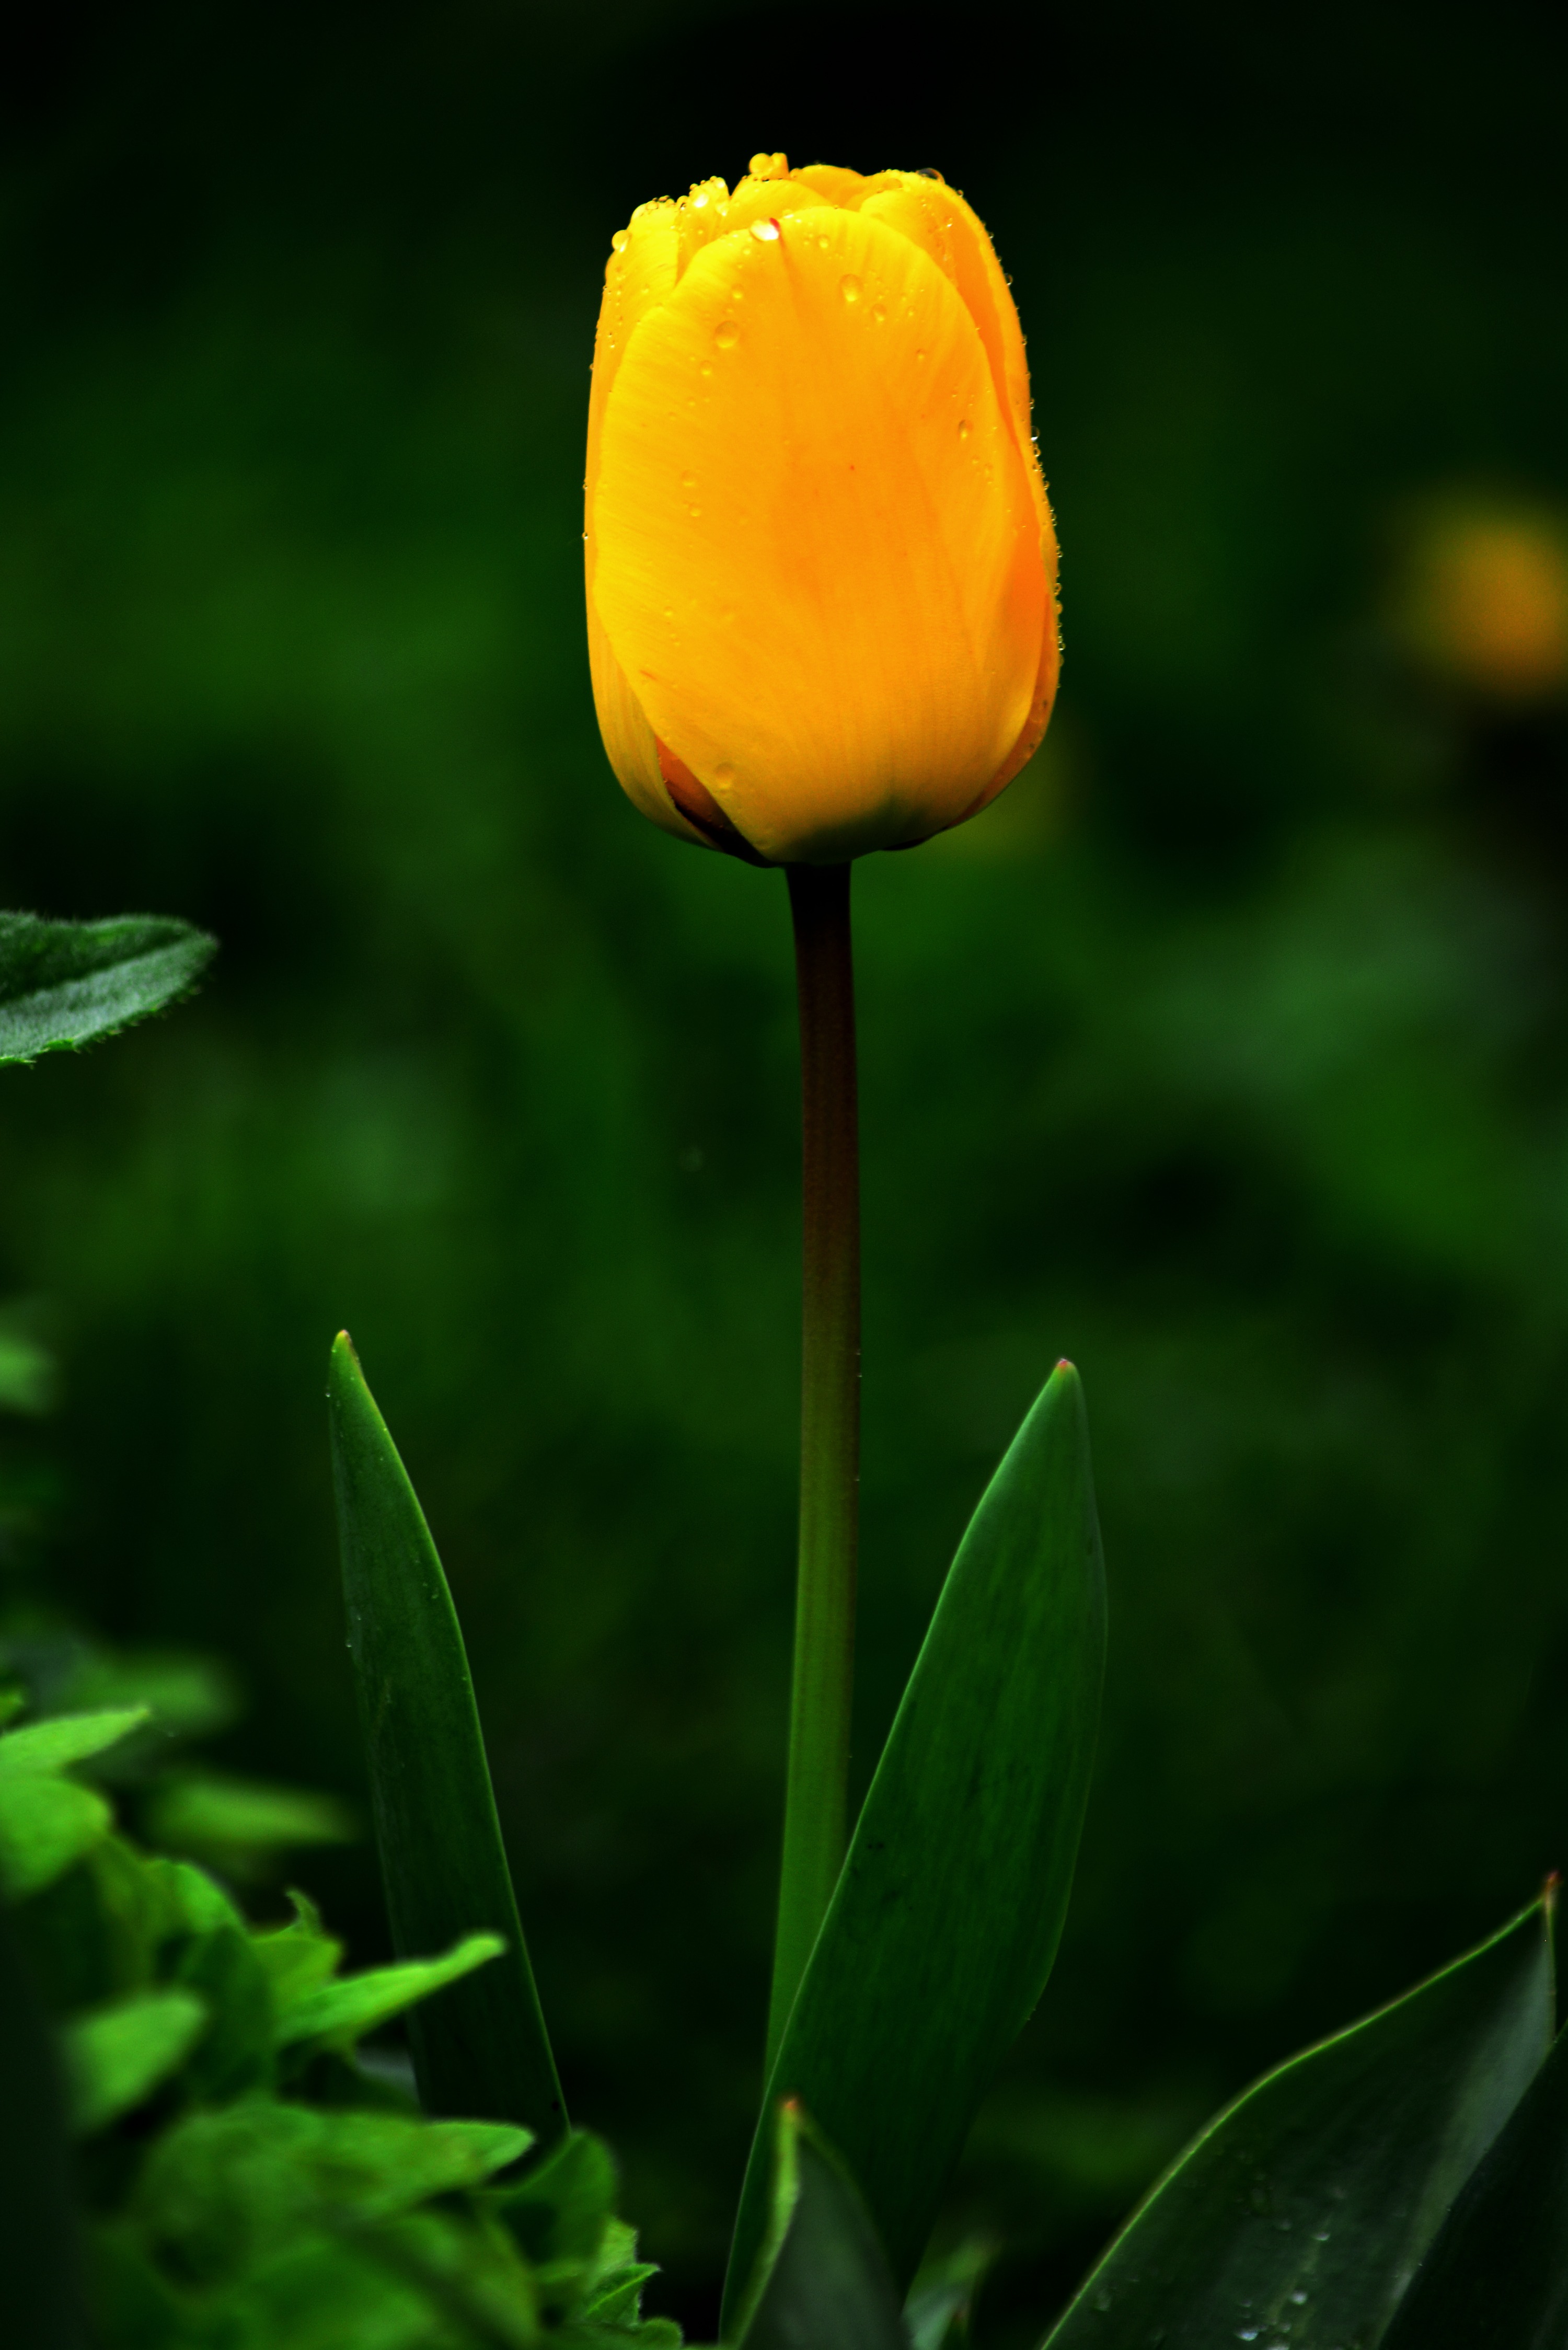
nature, plant, photography, leaf, flower, petal, tulip, spring, green, botany, yellow, flora, yellow flower, wildflower, close up, raindrops, arum, macro photography, flowering plant, plant stem, land plant